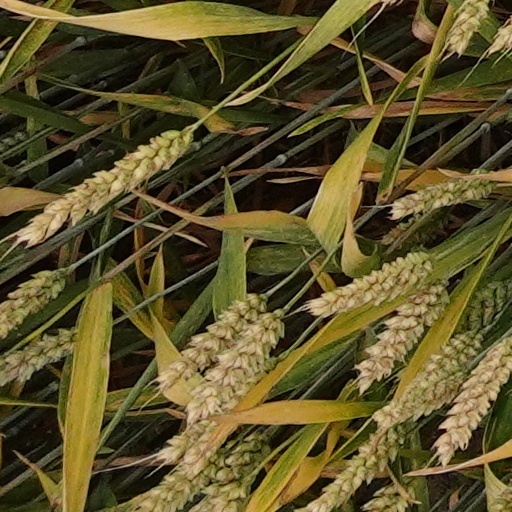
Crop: wheat